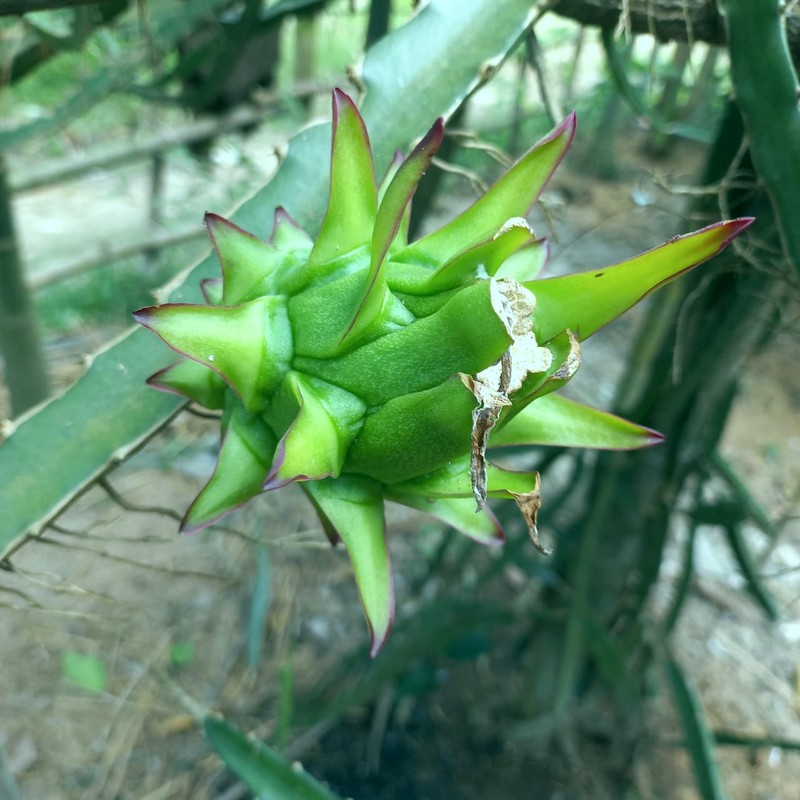
Label: Immature Dragon Fruit